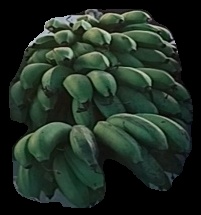
Variety: rasbale
Grade: grade2